Saab 340

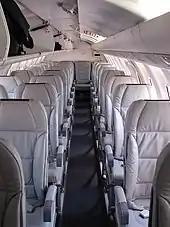
2+1 passenger cross-section.

During the 1970s, Swedish aircraft manufacturer Saab AB became increasingly interested in the civil aircraft market. In 1974, the company decided to proceed with developing its first major civilian aircraft, having previously focused almost entirely upon military aircraft. During the late 1970s, internal studies had determined that a short-haul airliner should be optimized to seat around 30 passengers. Likewise, it was decided to make use of turboprop propulsion, which was slower but more economical than turbofan engines, and to optimize the airliner to take advantage of this type of powerplant; this decision may have been influenced by high oil prices during that decade, such as the 1973 oil crisis. According to author Gunnar Eliasson, the selection of a turboprop engine made the type less attractive to airlines than jet-powered competitors, however recognized that the General Electric CT7-5A2 engine picked was quite competitive with the jet engines of that era. As conceived, the airliner was to match the performance of jets within its short-haul role.